Mukogawa Station

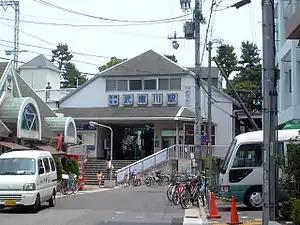
entrance in Nishinomiya

is a passenger railway station located on the border between the cities of Amagasaki and Nishinomiya, Hyōgo Prefecture, Japan. Thus, the respective east and west entrances to the station are in different cities. It is operated by the private transportation company Hanshin Electric Railway.